École nationale de l'aviation civile

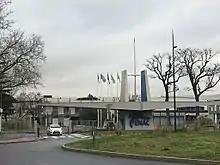
ENAC Toulouse entrance

In 1975, the number of non-civil-service engineering students began to increase. ENAC is becoming important in training civilian aerospace personnel; its primary purpose had been to train civil servants. Civilian students are not new; the first were admitted in 1956. ENAC's engineering program, focused on electronics and information technology, has made the university a "de facto" engineering "grande école".